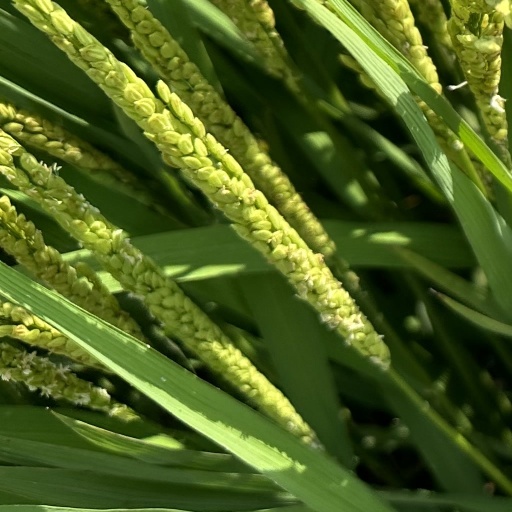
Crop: rice